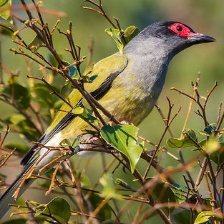
Species: AUSTRALASIAN FIGBIRD
Scientific name: SPHECOTHERES VIEILLOTI